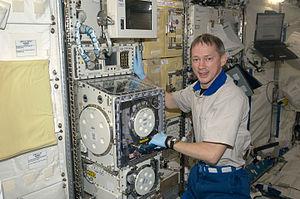
La Station spatiale internationale, en abrégé SSI ou ISS, est une station spatiale placée en orbite terrestre basse, occupée en permanence par un équipage international qui se consacre à la recherche scientifique dans l'environnement spatial. Ce programme, lancé et piloté par la NASA, est développé conjointement avec l'agence spatiale fédérale russe, avec la participation des agences spatiales européenne, japonaise et canadienne.